Public holidays in the United States

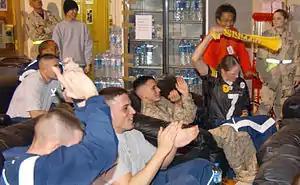
United States Air Force Super Bowl party

The three most commonly celebrated Jewish holidays are Passover, Rosh Hashanah, and Yom Kippur. Passover, Yom Kippur, Rosh Hashanah, and Hanukkah are recognized as an optional state level holiday in Texas. All Jewish holidays start the night before, as that is when the Jewish day begins.